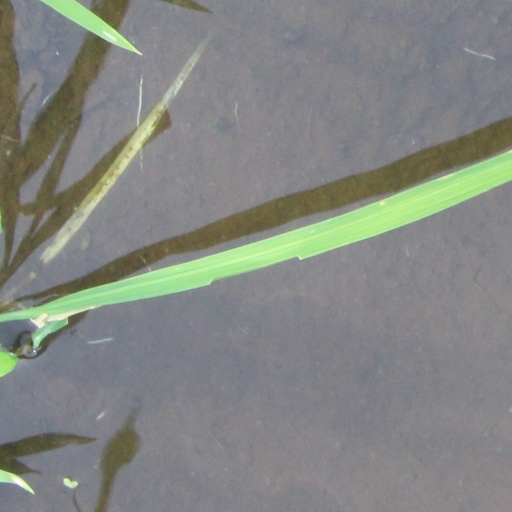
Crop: rice